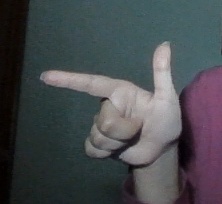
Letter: yaa